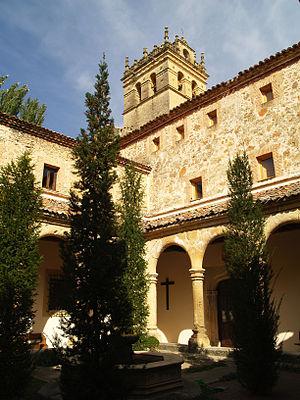
L’Ordre de Saint-Jérôme est un ordre monastique de droit pontifical fondé en référence à saint Jérôme sous la règle de saint Augustin. C'est un ordre religieux lié principalement à l'Espagne et partiellement présent au Portugal.